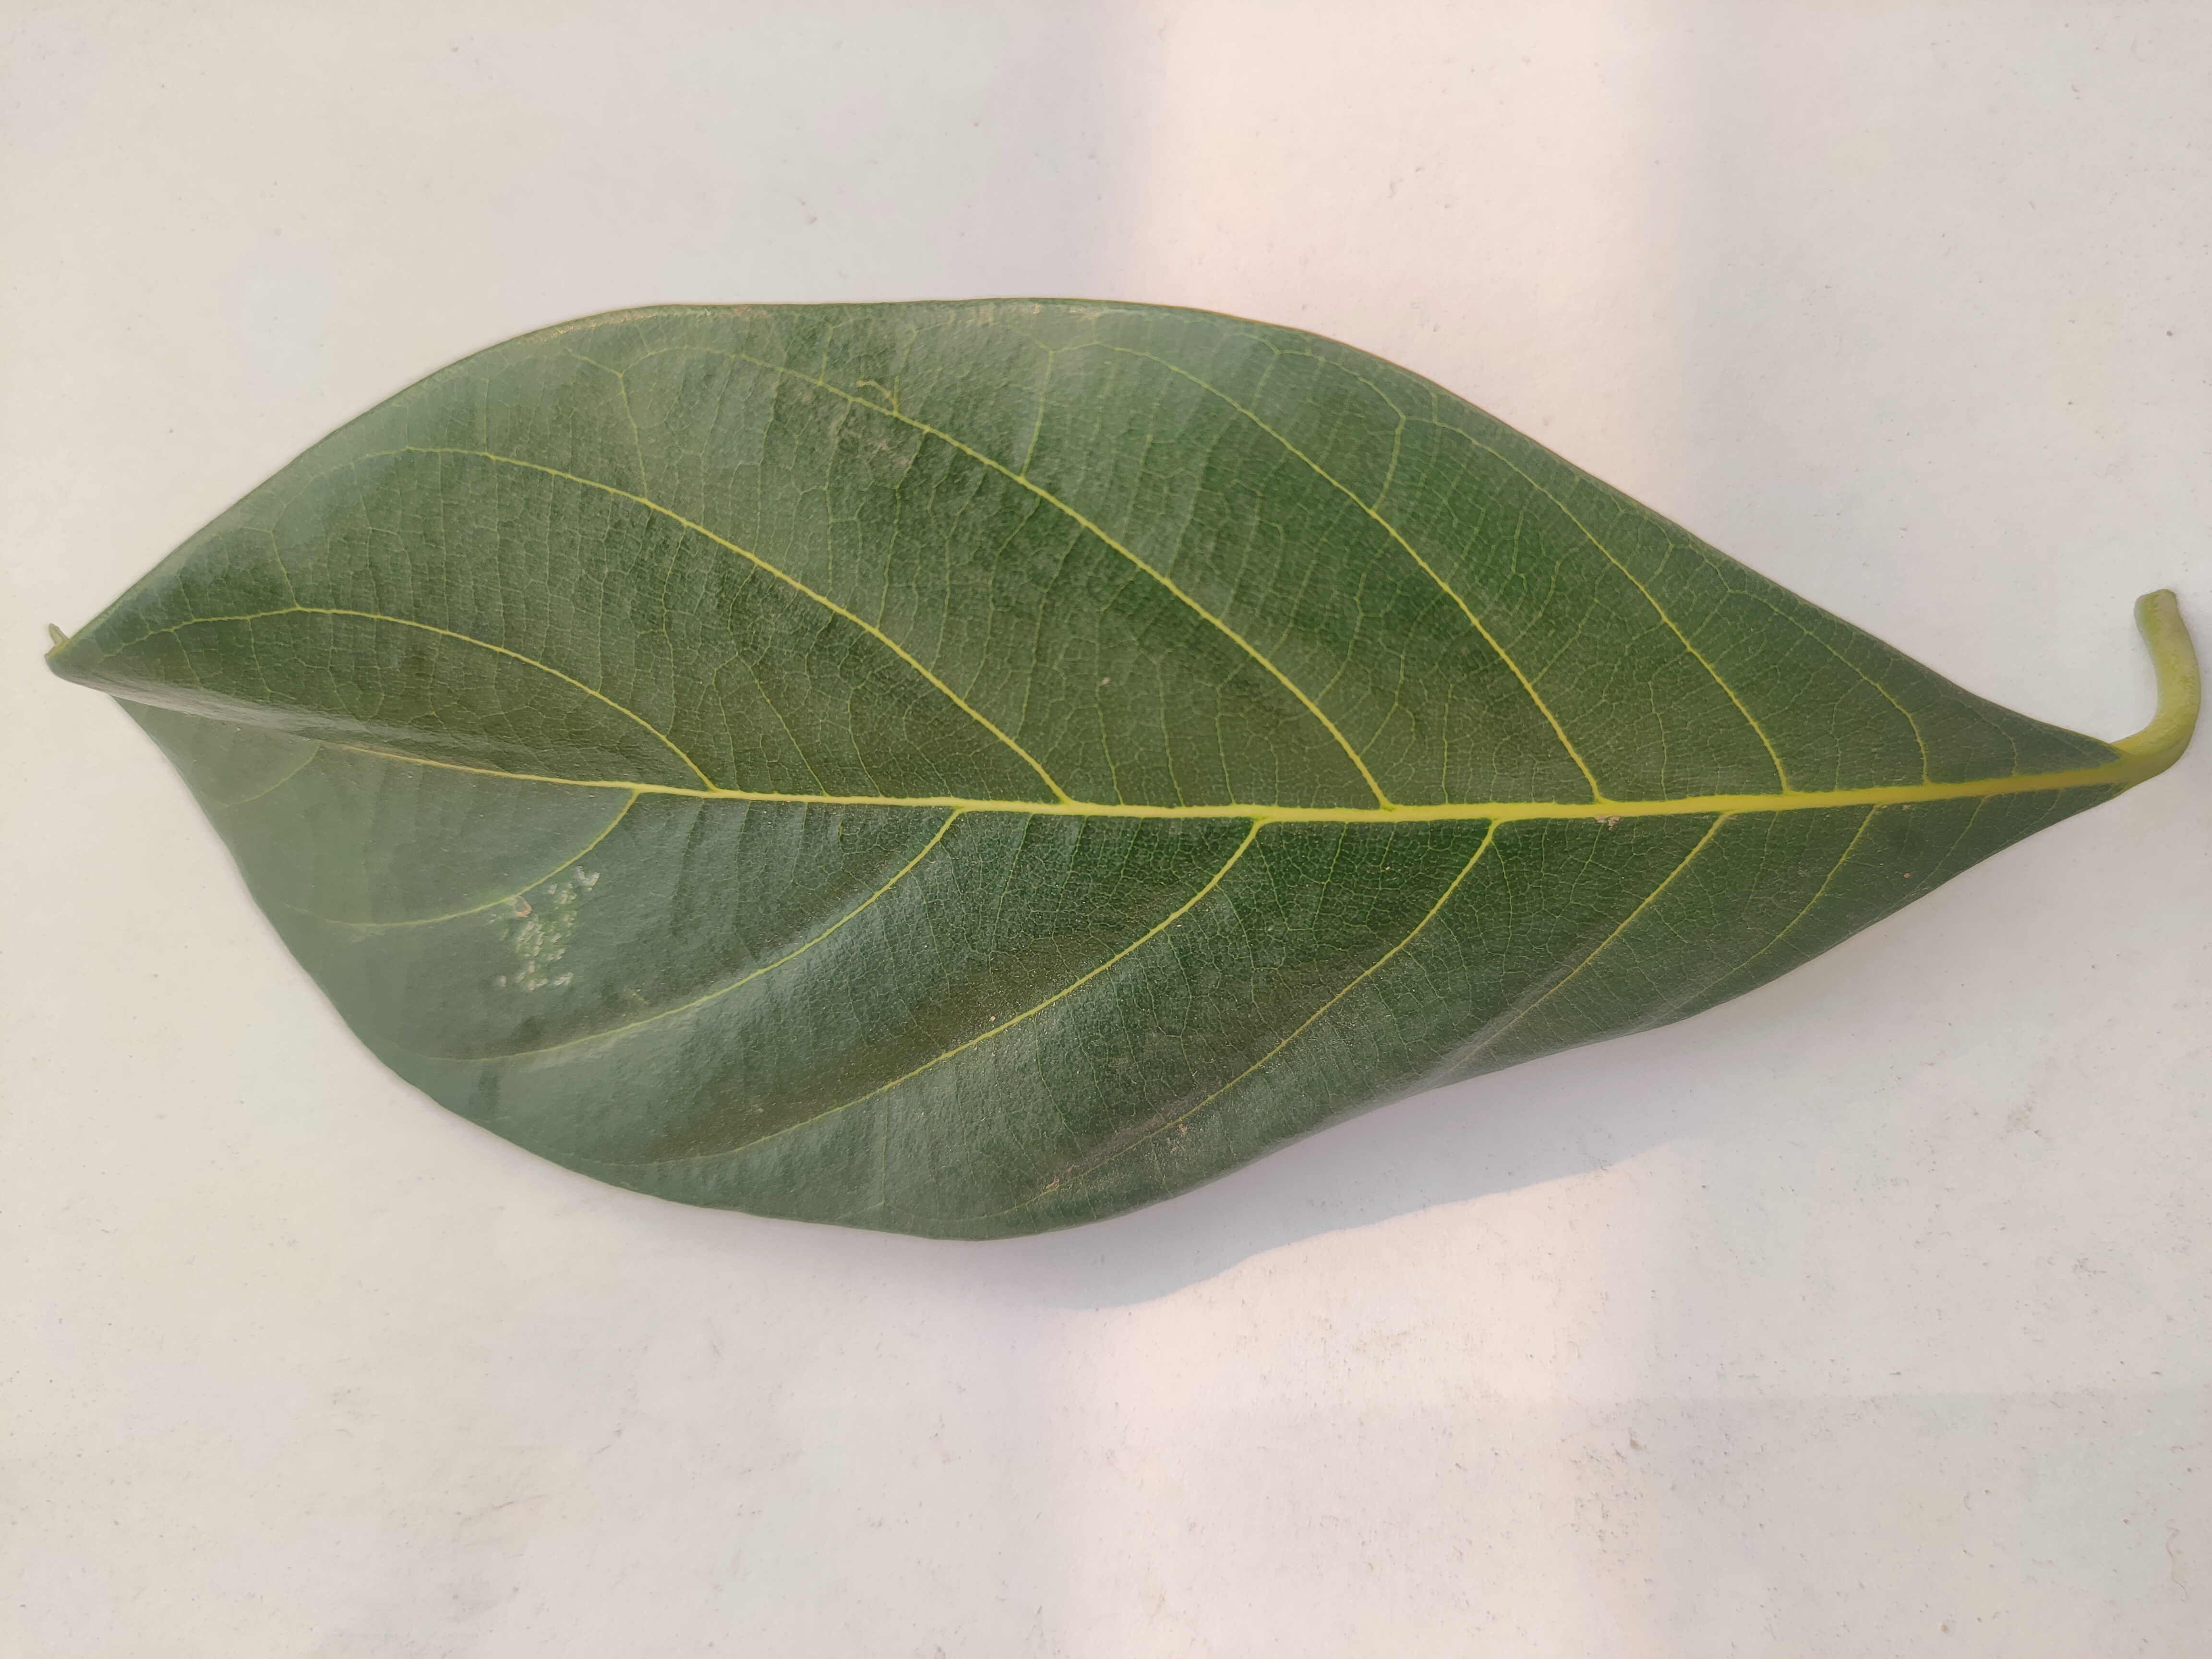
Leaf variety: Jackfruit